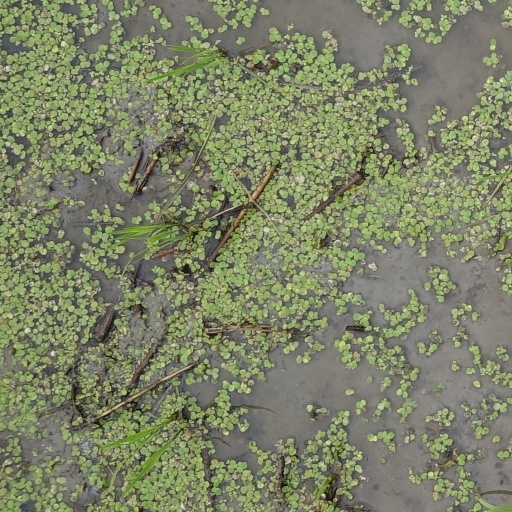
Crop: rice